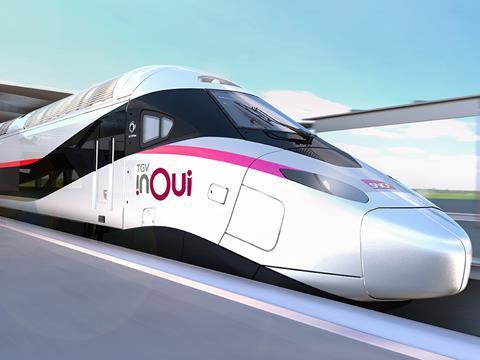
Vehicle type: Trains